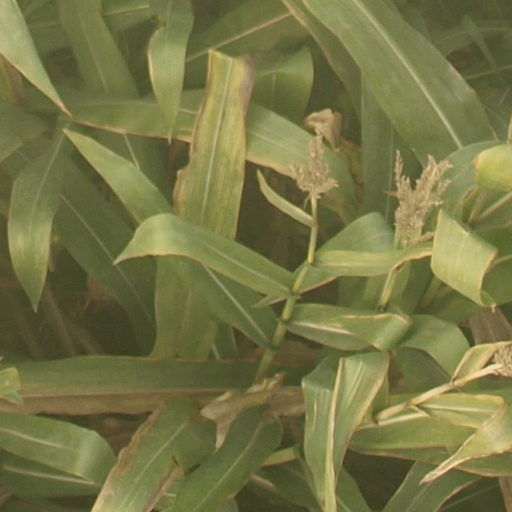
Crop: maize; corn